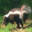
Label: skunk